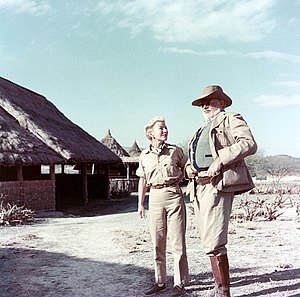
Mary Welsh Hemingway
Mary Welsh Hemingway var en amerikansk journalist og forfatteren Ernest Hemingways fjerde kone.